Hyperdimension Neptunia (video game)

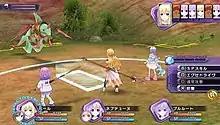
In-game screenshot of the battle system of the Vita remake, demonstrating the interface changes from the original PS3 version

, developed by Felistella and released for the PlayStation Vita and Microsoft Windows, is a full recreation of the original "Hyperdimension Neptunia", bringing with it a very different take on the original core scenario, optimized performance, reworked script and voice acting, and an all-new feature dubbed the "remake system", which unlocks special game modifications such as new dungeons and in-battle perks. The remake also have some elements based on and borrowed from the then latest main game, "Hyperdimension Neptunia Victory", such as the visual interface, soundtrack, map design and core gameplay mechanics. Some characters from the original game were removed, such as Gust, Nisa, 5pb. and Red, whilst new characters were added, including the CPU candidates and another series of characters representing game developer companies; Plutia and Peashy from "Hyperdimension Neptunia Victory", in addition to Histoire, are playable as DLC characters.